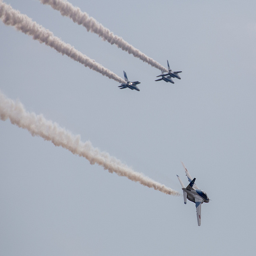
Three jets with tail streams flying in the sky.
Four jet airplanes flying in the sky with smoke coming out of the back.
Several jets fly through the air with contrails.
The jets are leaving smoke trails in the sky.
Some airplanes that are flying in a tight formation.